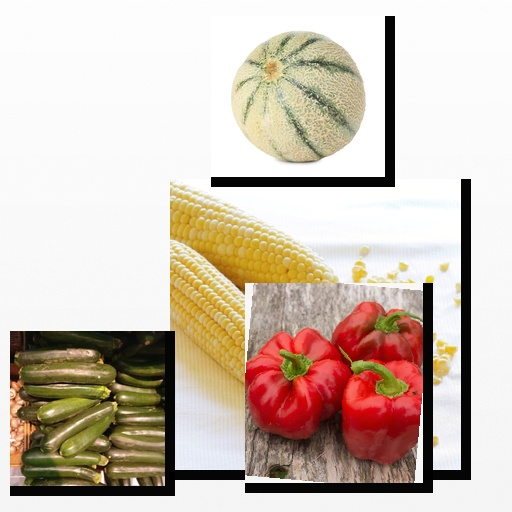
Food items: cantaloupe, zucchini, corn, bell_pepper